Langley railway station

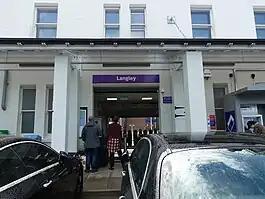
Station entrance seen in June 2022

Langley railway station is in Langley, a suburb of Slough, Berkshire, England. It is down the line from and is situated between to the east and to the west. The station is served by local services operated by the Elizabeth line.